Siege of Kilkenny

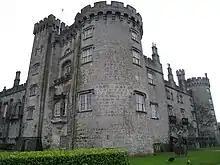
Kilkenny Castle

The siege of Kilkenny took place from 22 to 28 March 1650, during the Cromwellian conquest of Ireland. Previously the capital of Confederate Ireland, the garrison surrendered to Commonwealth forces under Oliver Cromwell.